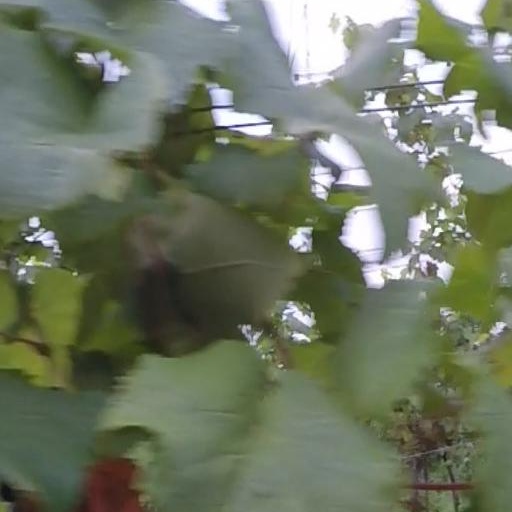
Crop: grape